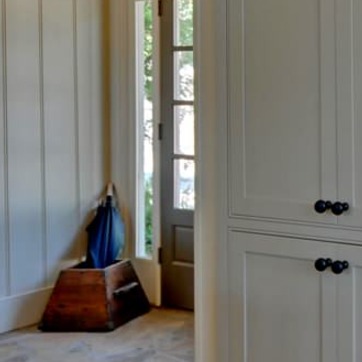
Material: glass